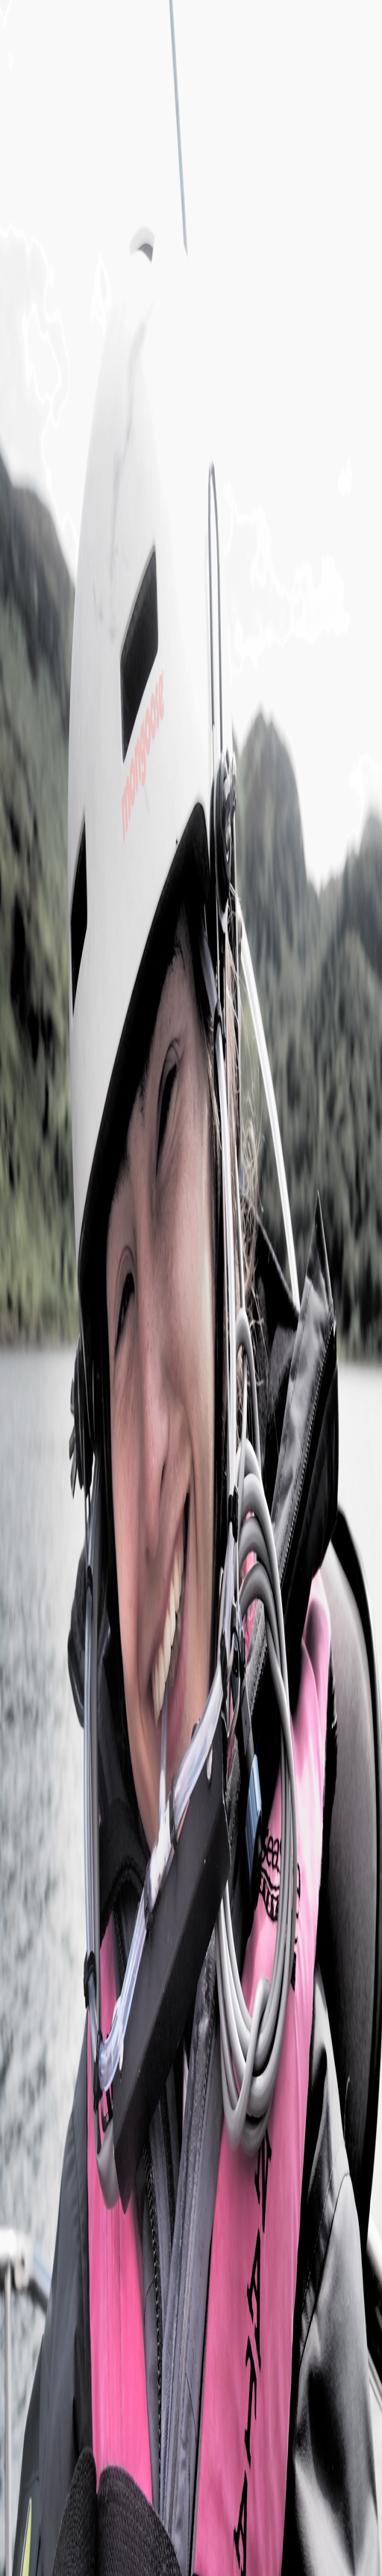
in a white helmet and person